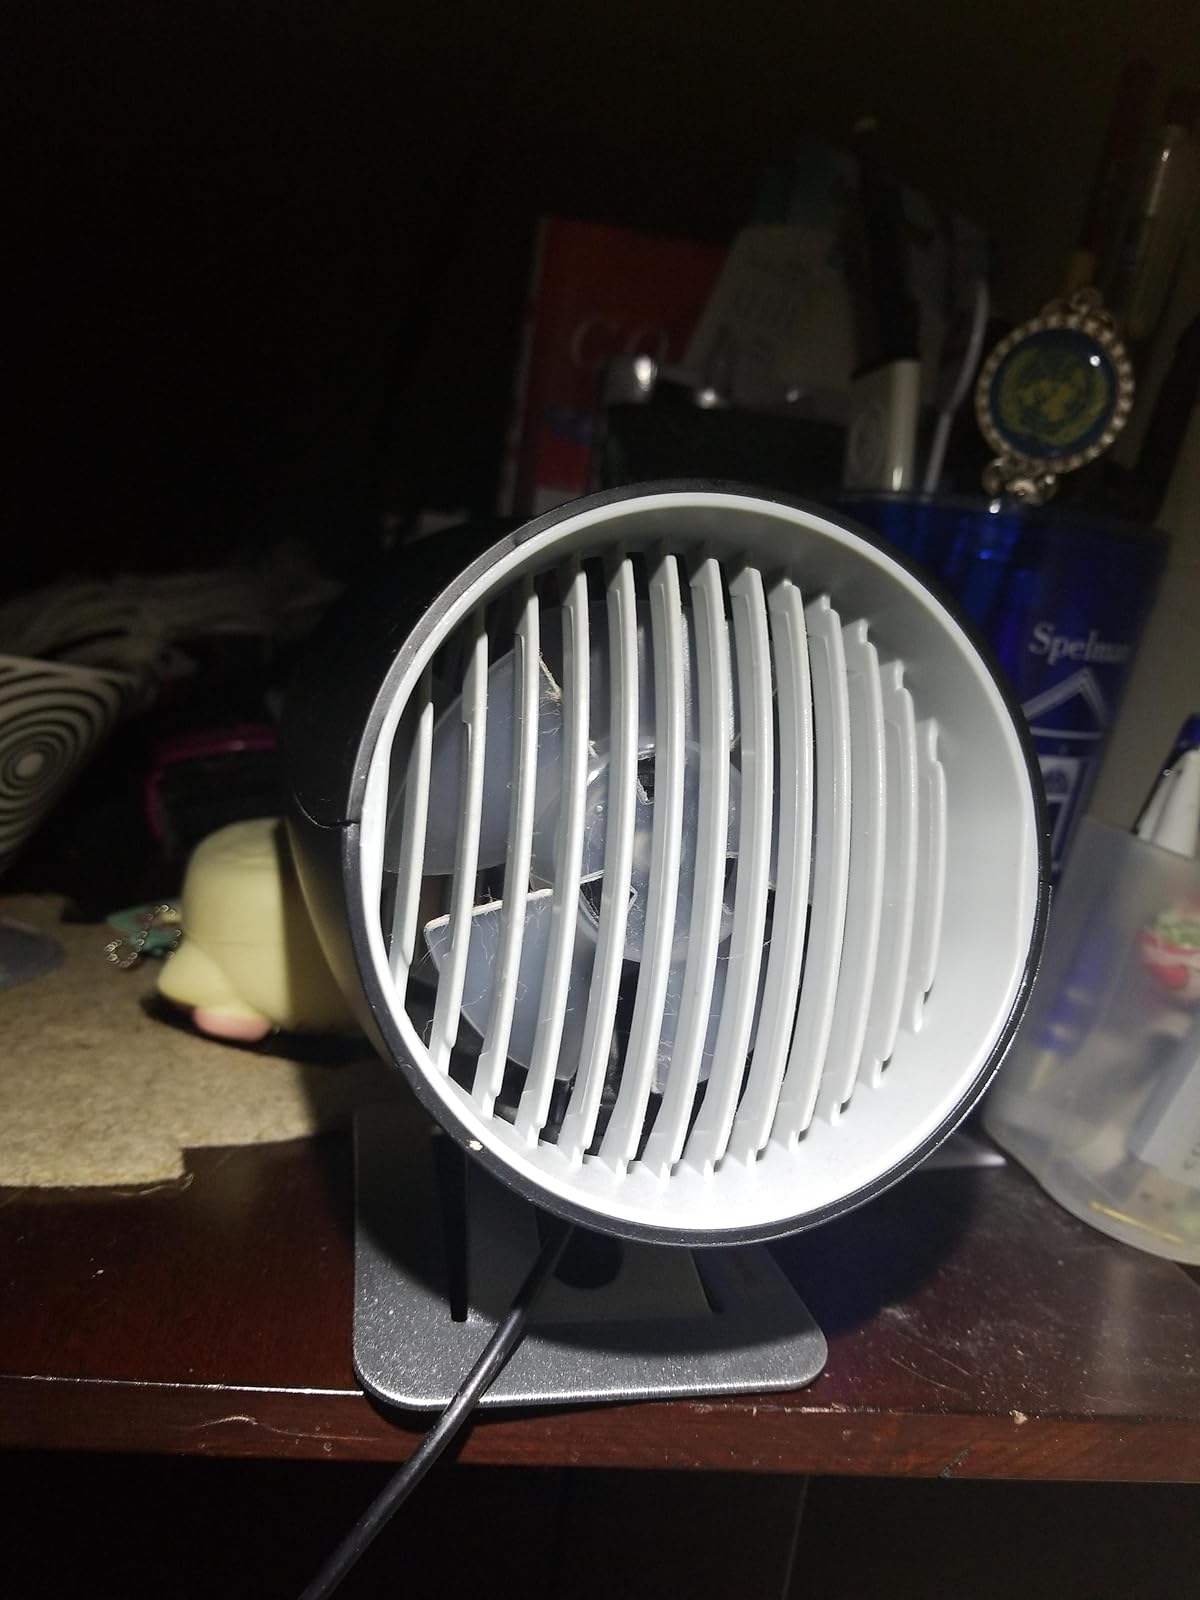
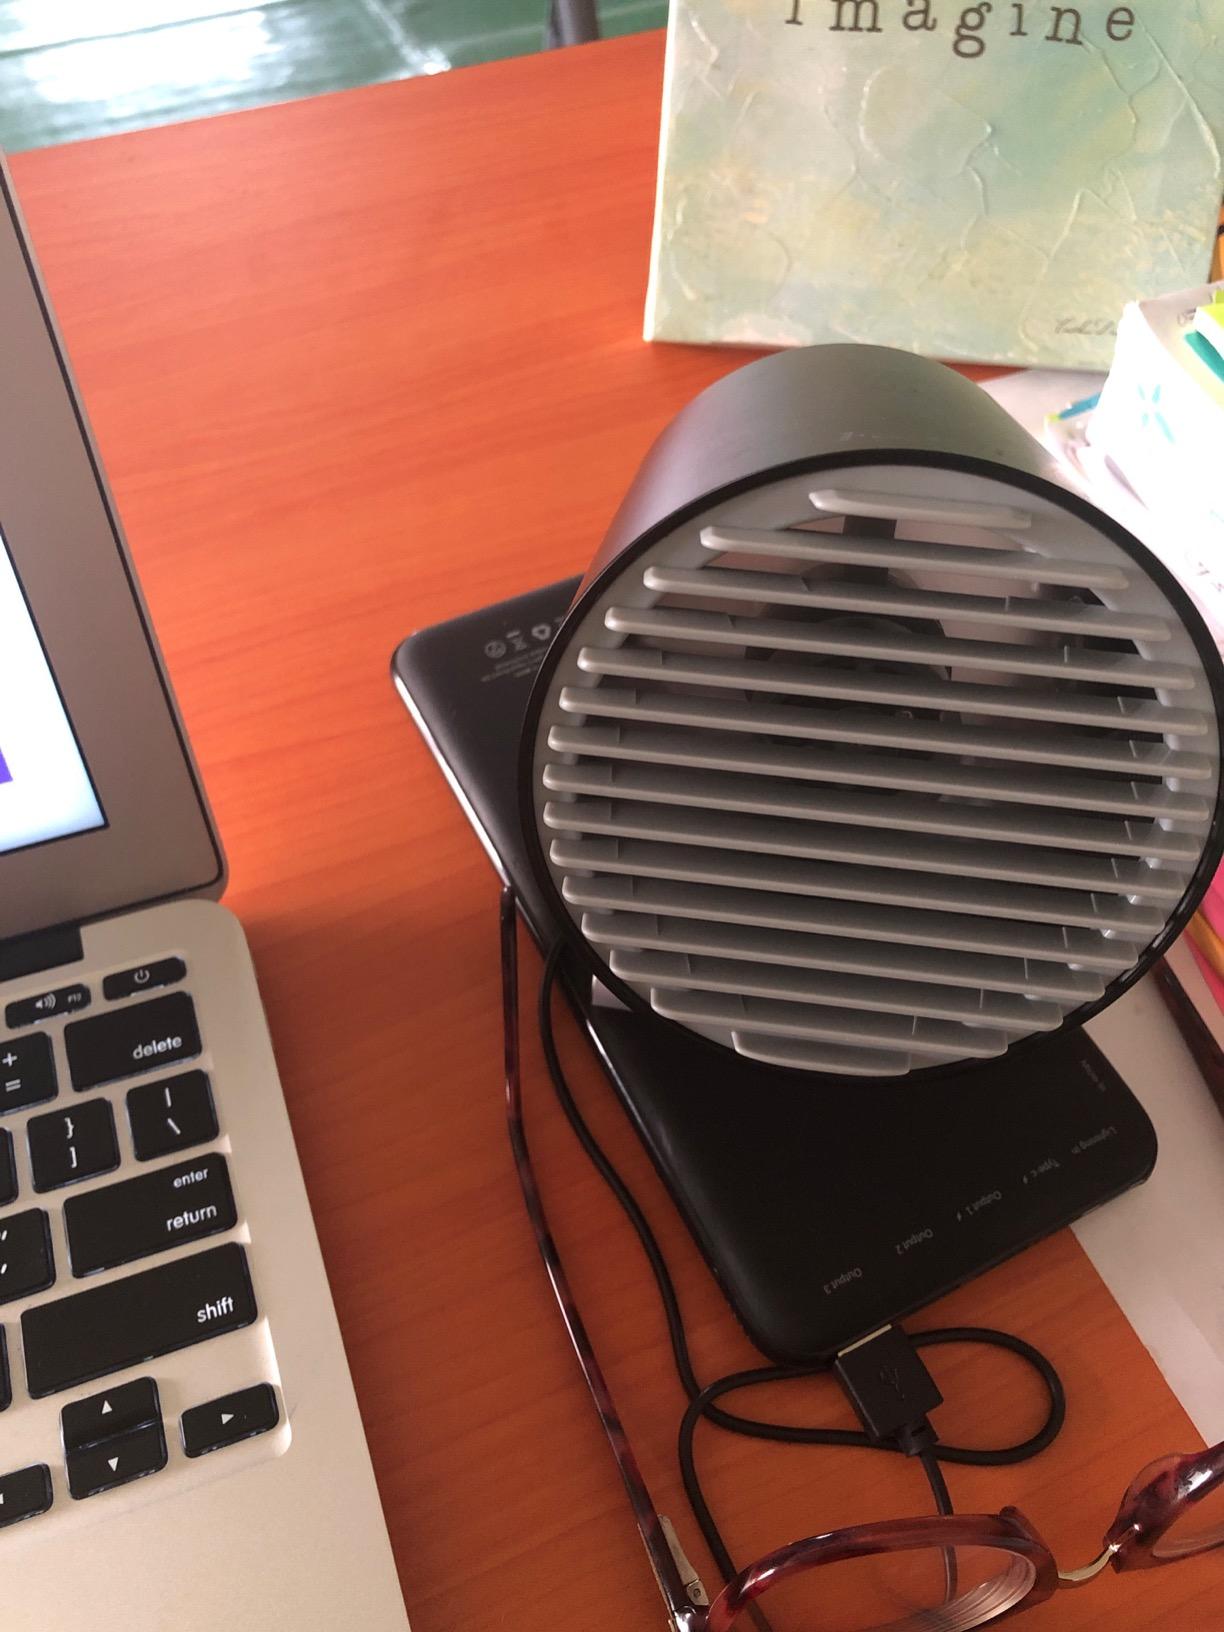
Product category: fan
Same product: no